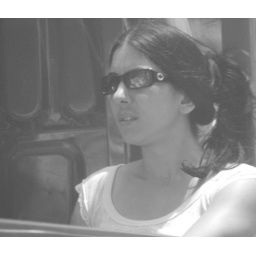
girl riding in the back of a pick-up truck